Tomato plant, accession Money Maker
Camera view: tilt-top (135 deg); turntable rotation: 60 degrees
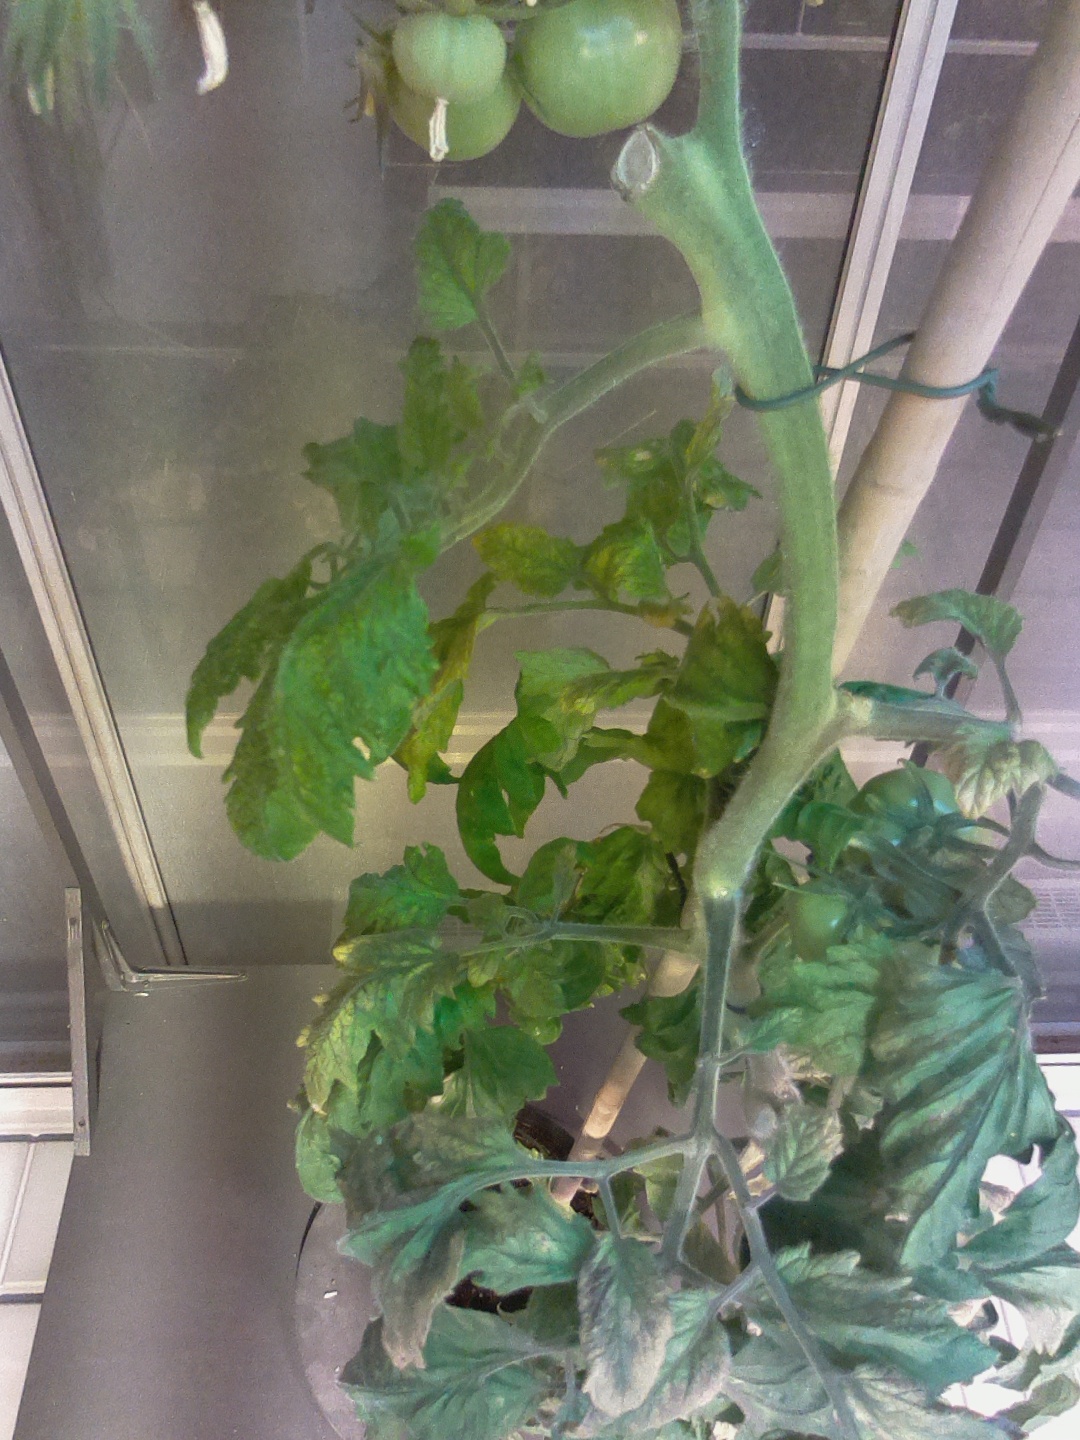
BBCH growth stage 76: 60%-70% of final fruit size